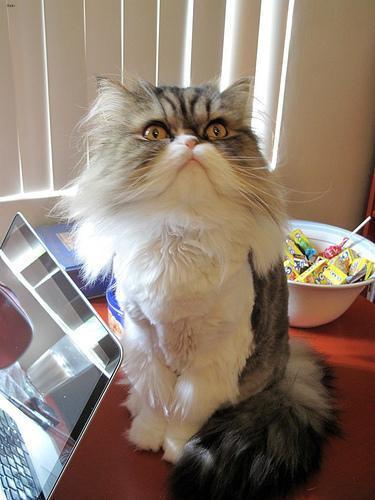
Persian